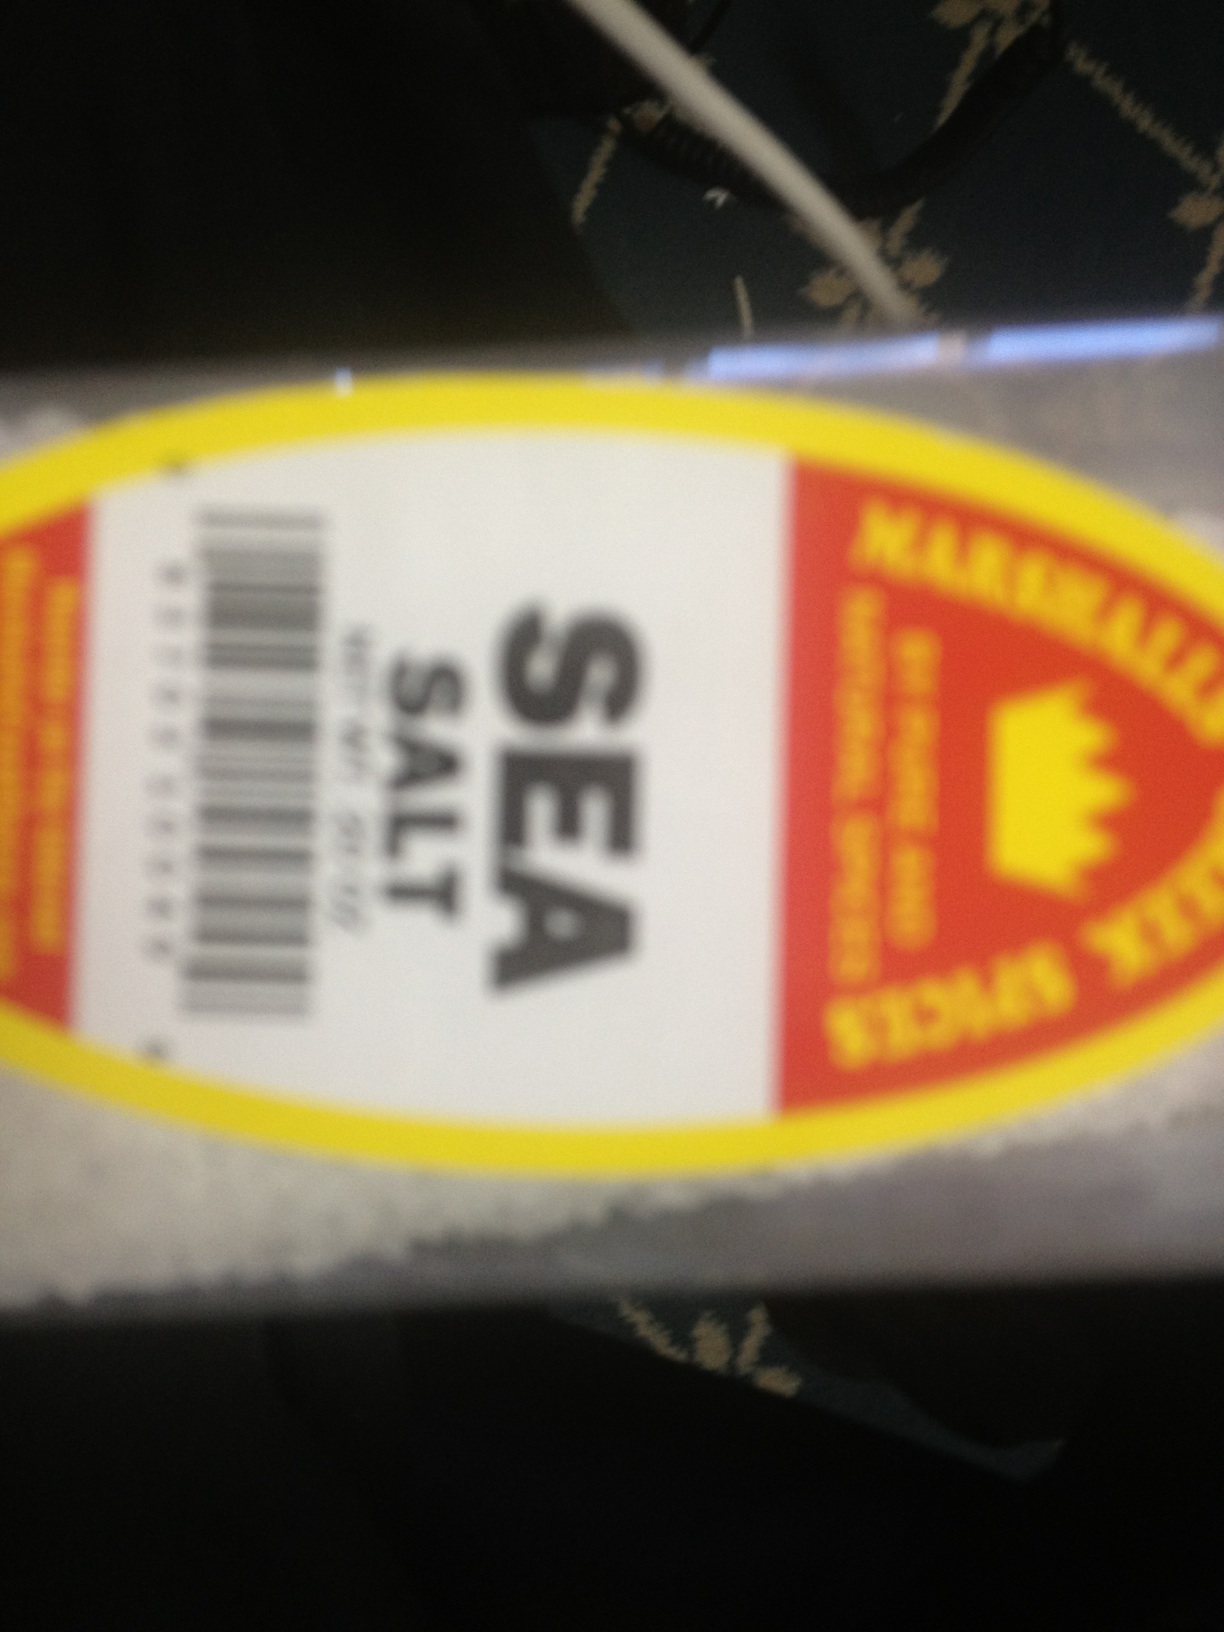Question: What is this spice?
Answer: sea salt